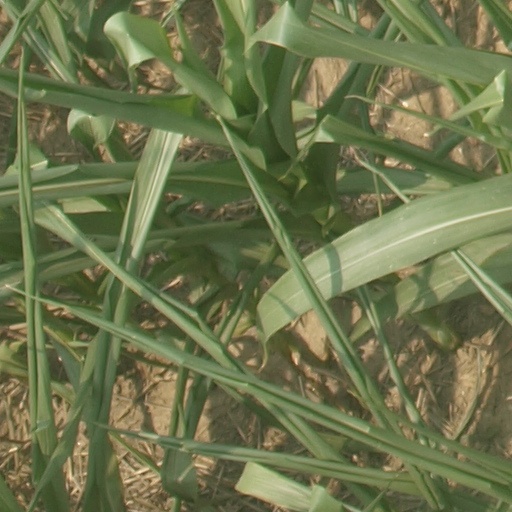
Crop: maize; corn